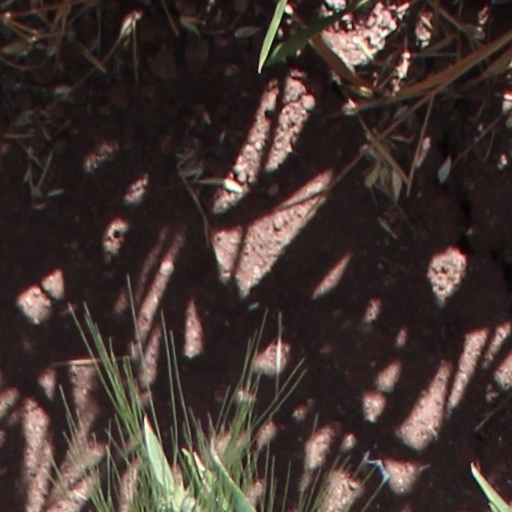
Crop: wheat